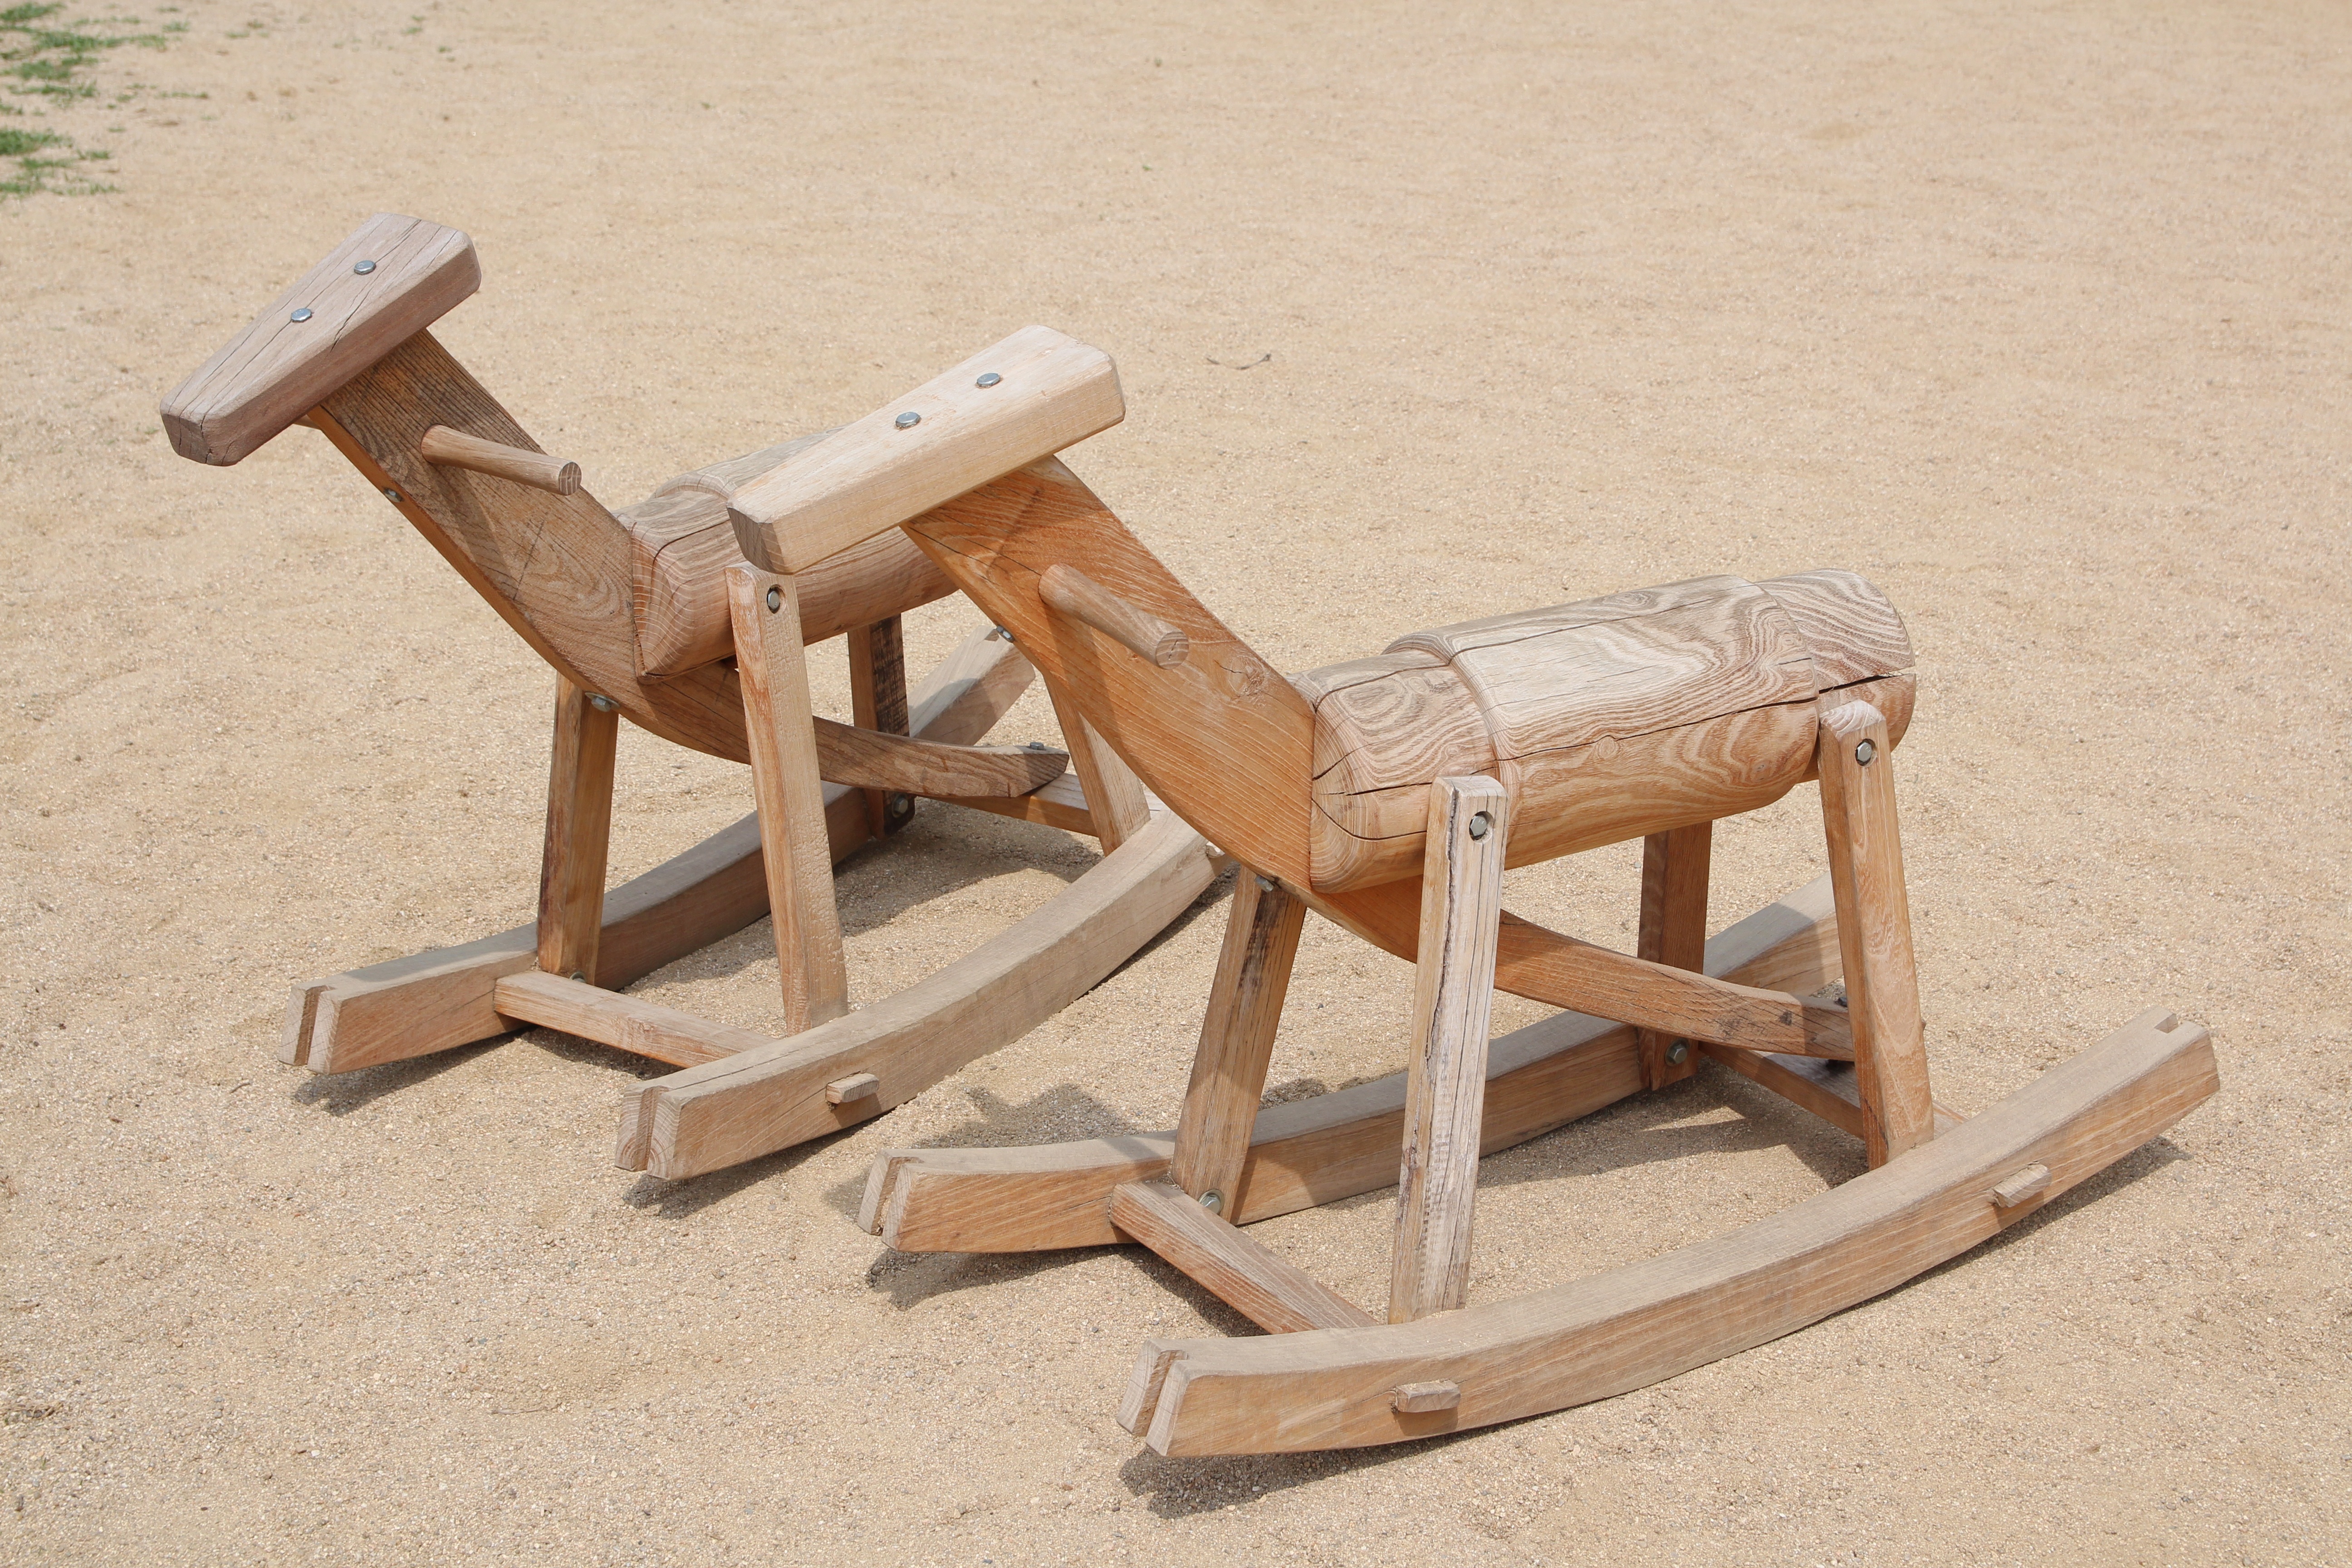
wood, play, chair, horse, sitting, park, furniture, toy, product, horses, outdoor furniture, children's, human positions, sunlounger